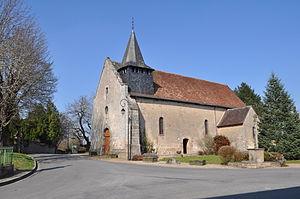
L'église Saint-Martin de Fromental
Cet article recense les monuments historiques de la Haute-Vienne, en France.
Fromental est une commune française située dans le département de la Haute-Vienne, en région Nouvelle-Aquitaine.
Cet article recense les immeubles protégés au titre des monuments historiques en 2017, en France.